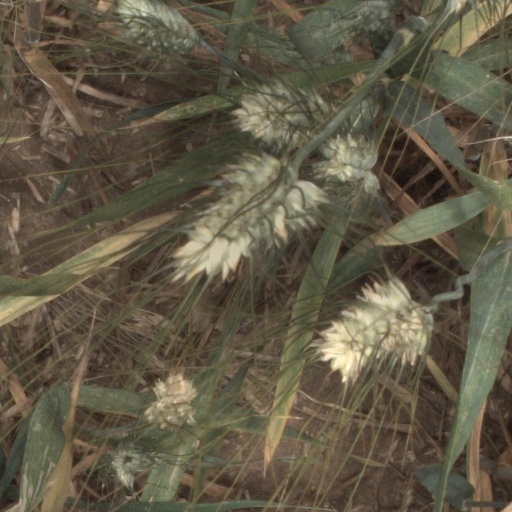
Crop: wheat